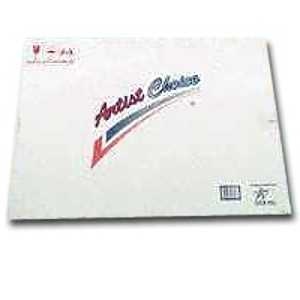
PPG SSB18X52 Single Strength Glass Sheet, 52 in L, 18 in W, 3/32 in Thick, Glass, Clear
High-quality float glass, graded according to the highest standards in the industry. Meets and often exceeds ASTM specification for Flat glass C 1036-85.
Brand: AETNA GLASS COMPANY
Category: Hardware > Building Materials > Glass > Float Glass